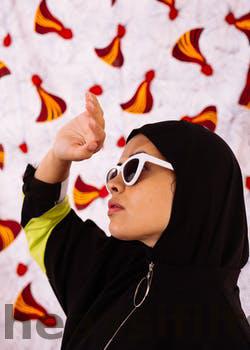
Label: Watermark